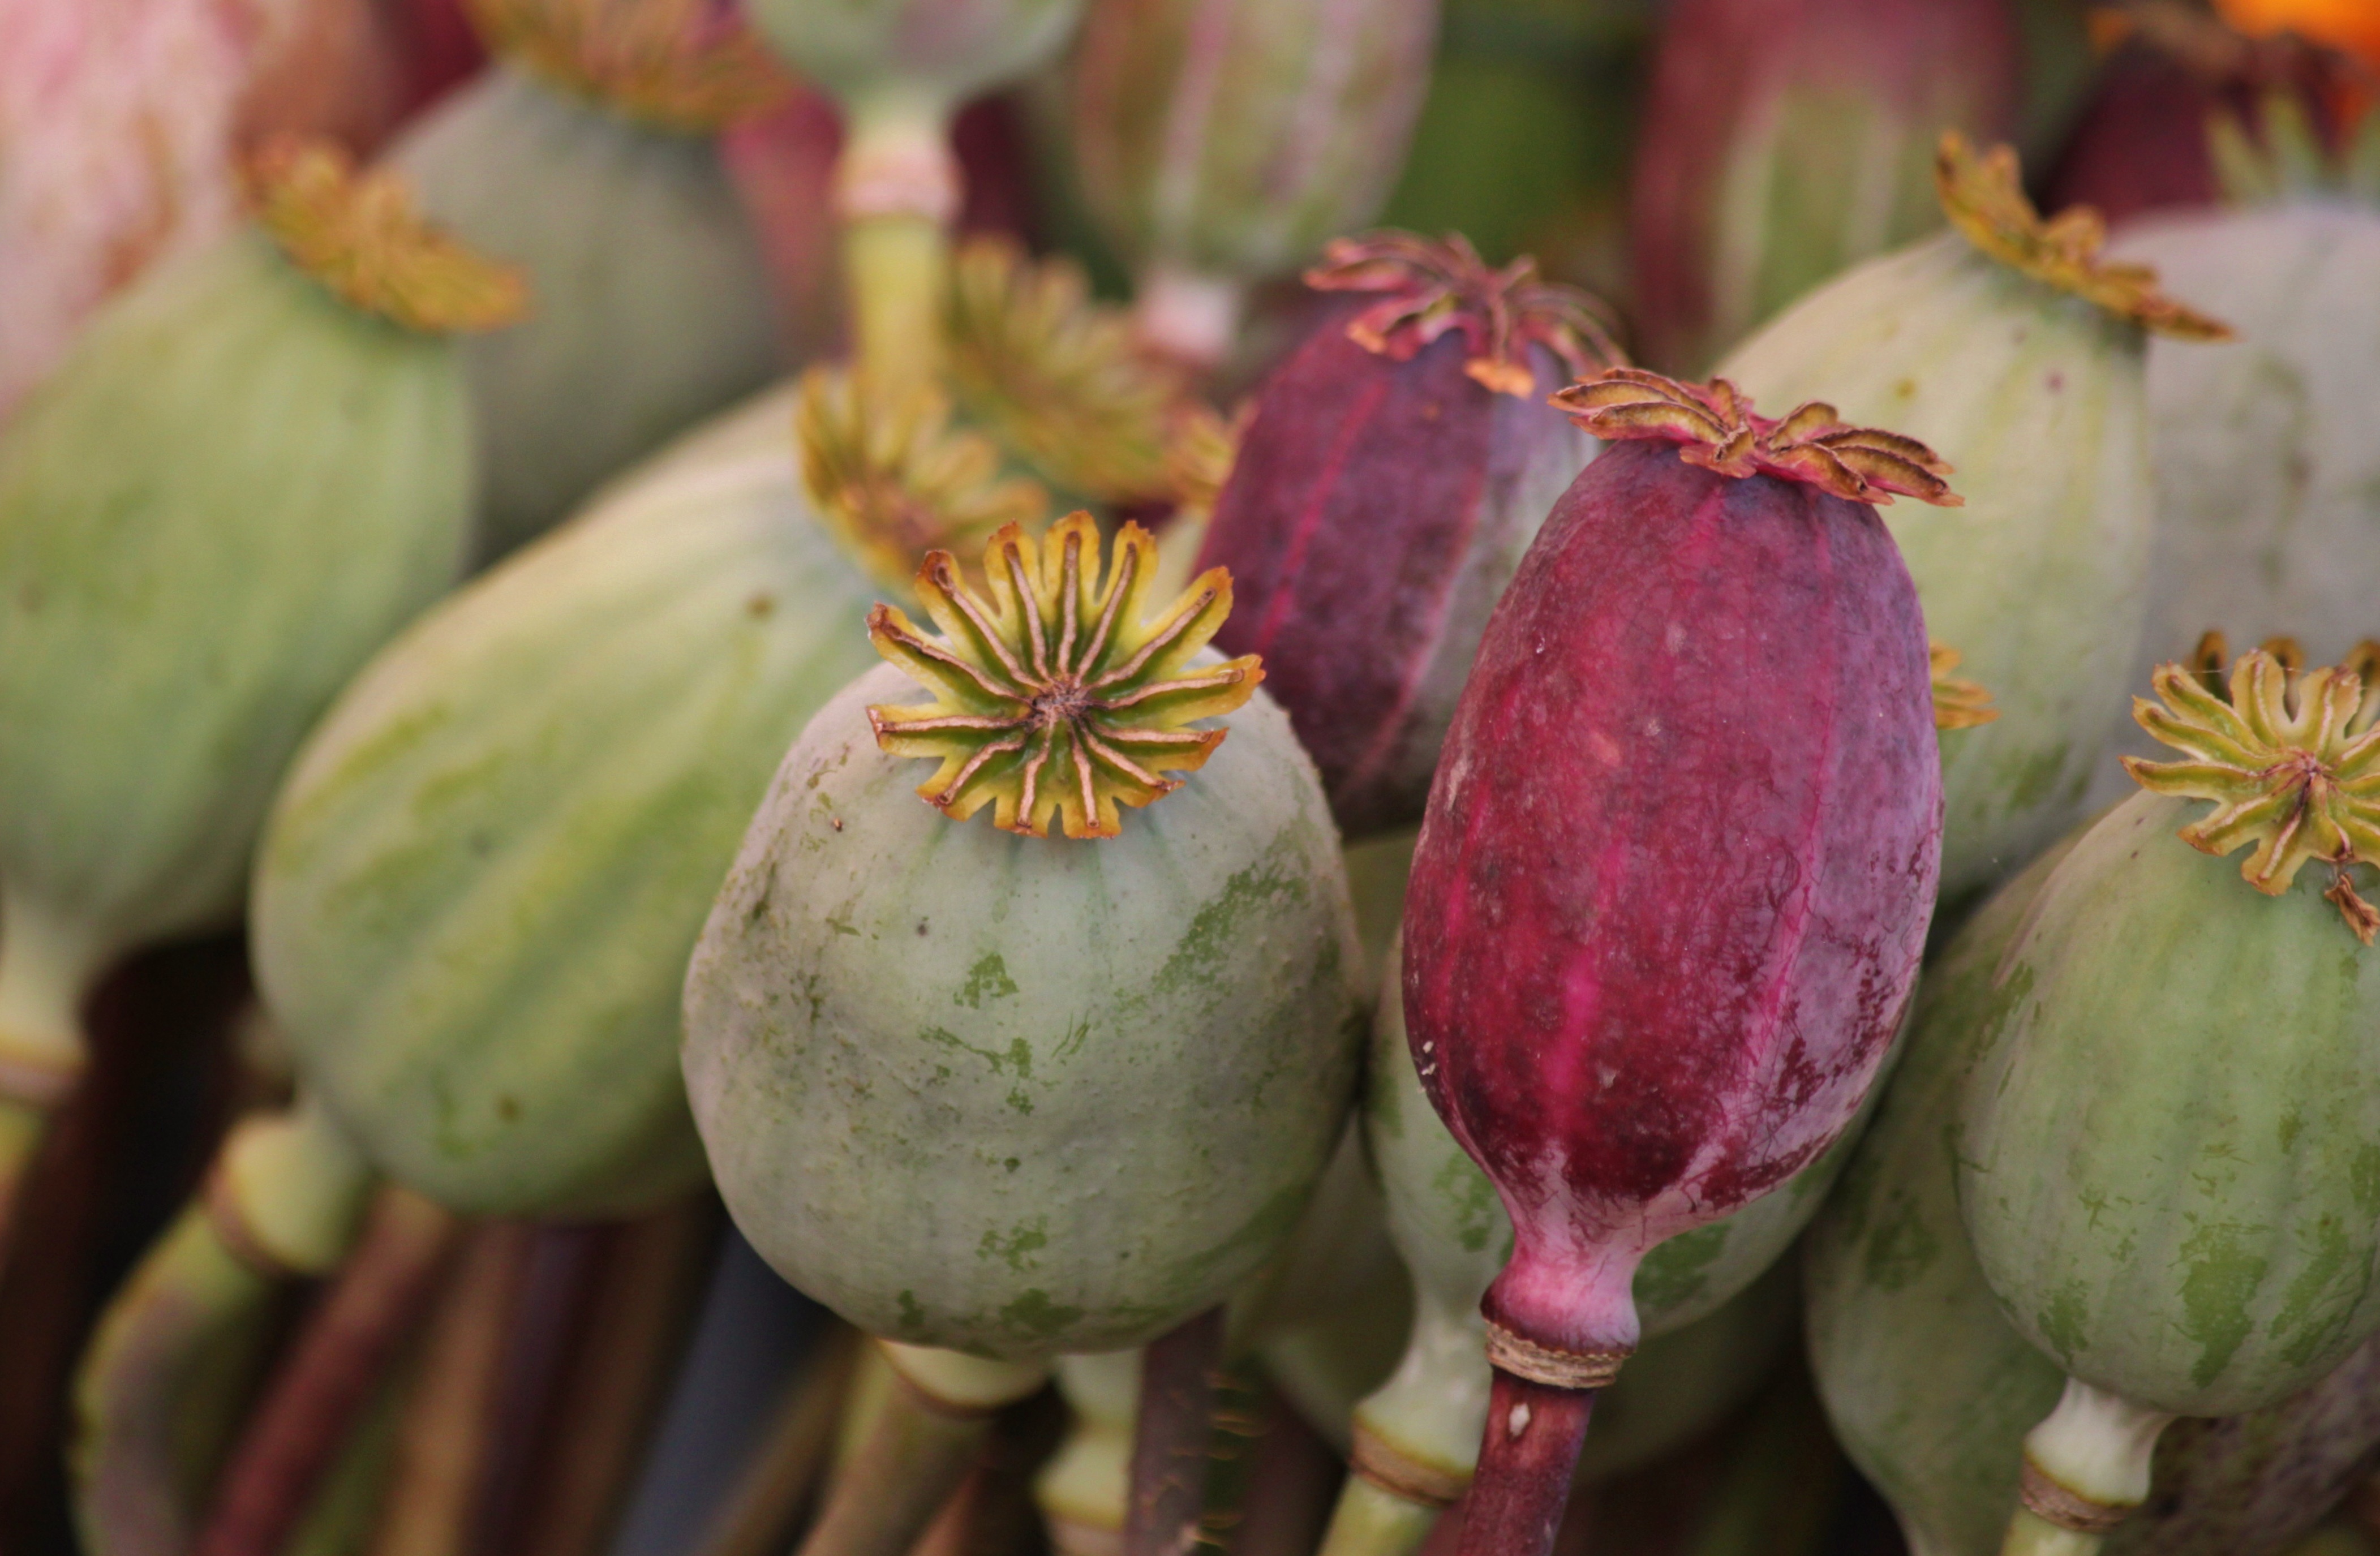
nature, plant, flower, decoration, food, produce, botany, colorful, close, flora, deco, decorative, poppy, faded, flowering plant, mohngewaechs, seed capsules, encapsulate, poppy capsules, plant stem, land plant, ornamental poppies